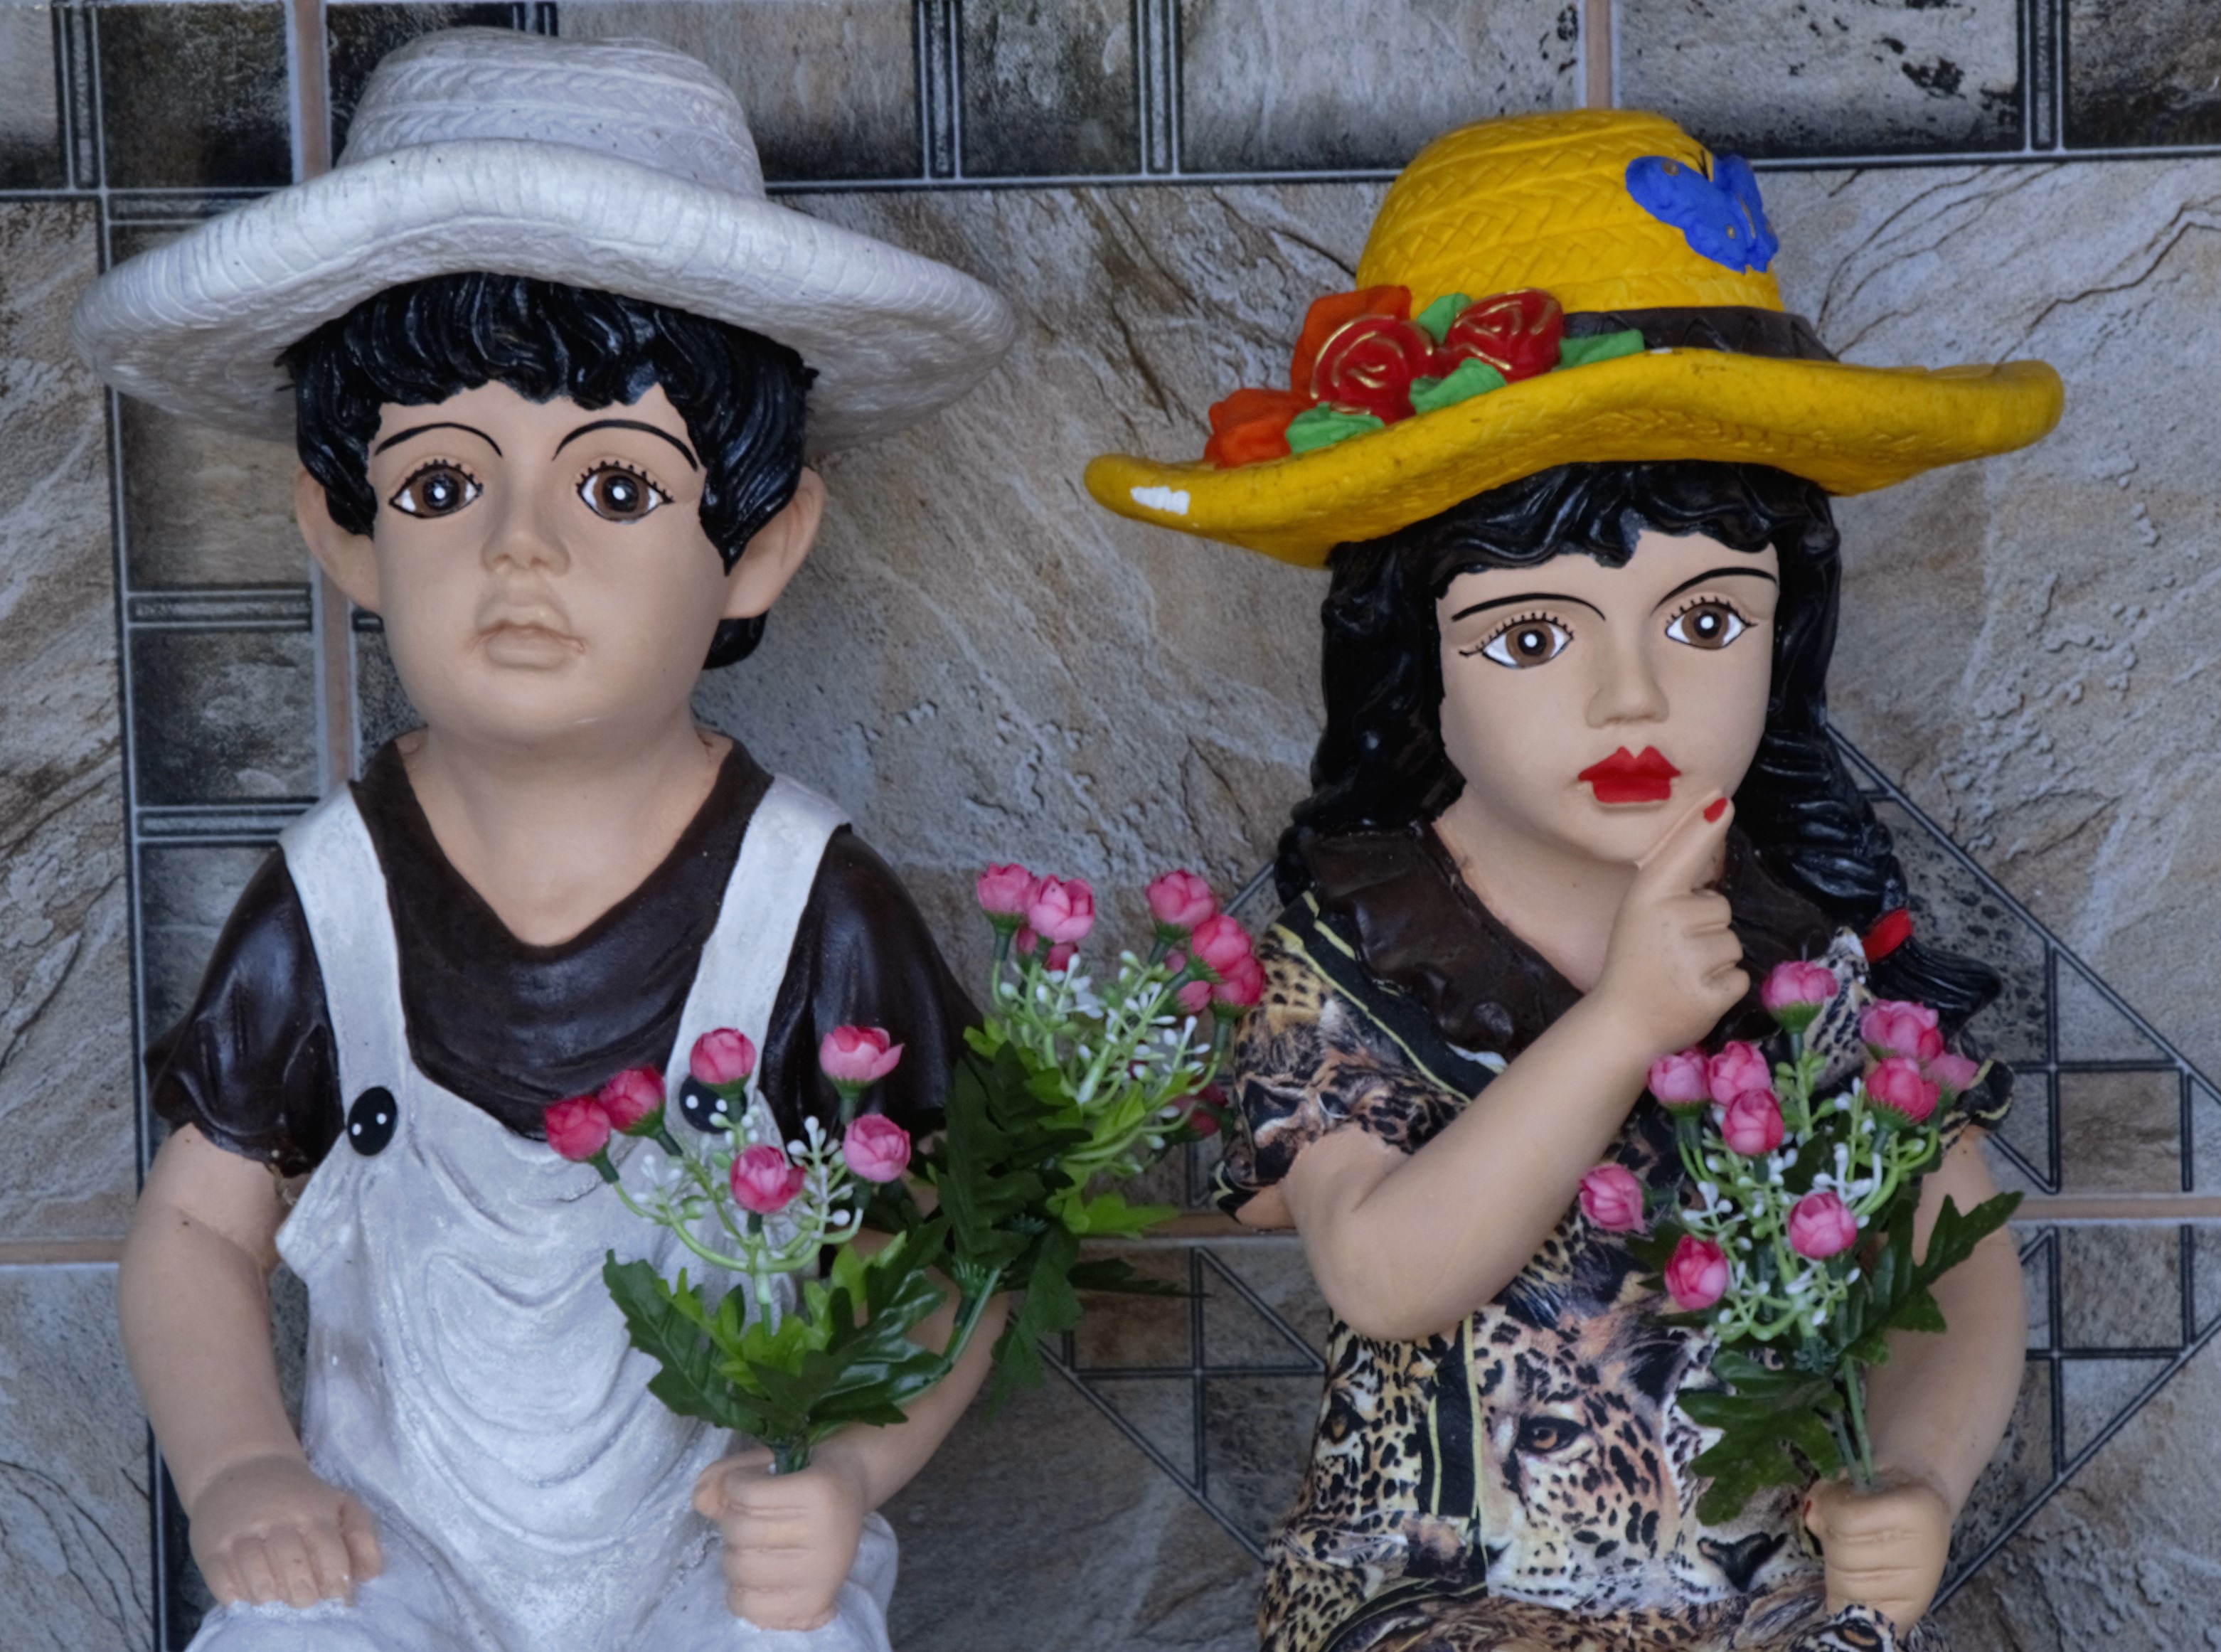
flower, spring, clothing, toy, doll, garnish, dress, dishes, casal, boyfriends, couple boyfriends